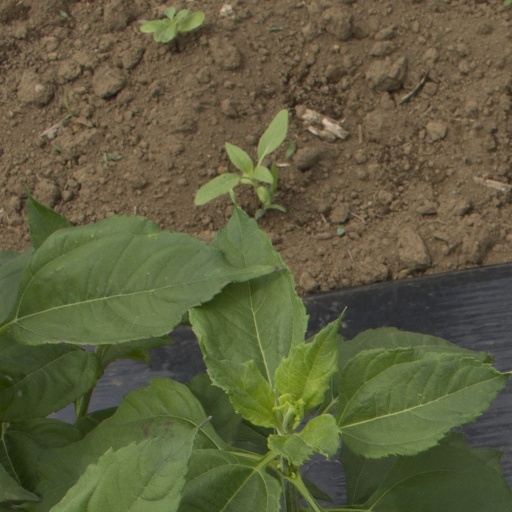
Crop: Jerusalem artichoke